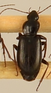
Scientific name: Calathus advena
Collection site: Rocky Mountains NEON (RMNP), plot RMNP_014